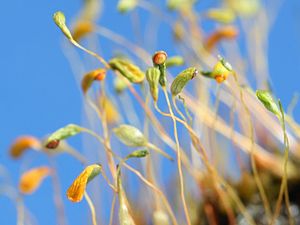
Funariales
Alm. Snobørste Funaria hygrometricaFoto: Kristian Peters
Funariales er en orden af mosser, der alle vokser på jorden. Den omfatter to familier, begge er repræsenteret i Danmark.